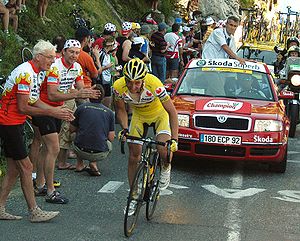
7. etape af Tour de France 2007 / Sprint og bjergpasseringer / 2. bjerg (Côte de Cruseilles)
David de la Fuente på vej op på Col de la Colombière.
Syvende etape af Tour de France 2007 blev kørt fredag d. 14. juli og gik fra Val-d'Isère til Briançon.